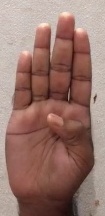
ASL sign: B